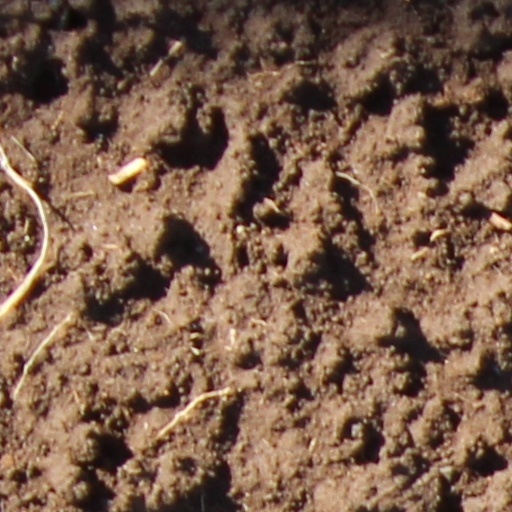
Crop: wheat